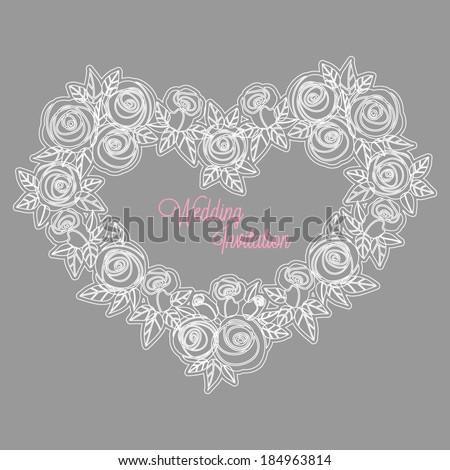
consumer product , pattern with heart of white contour of roses on a gray background